Parallel breadth-first search

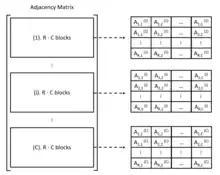
2D-partition of the adjacency matrix.

There are C columns and R·C block rows after this division. For each processor, they are in charge of C blocks, namely the processor (i,j) stores A to A blocks. The conventional 1D partitioning is equivalent to the 2D partitioning with R=1 or C=1.